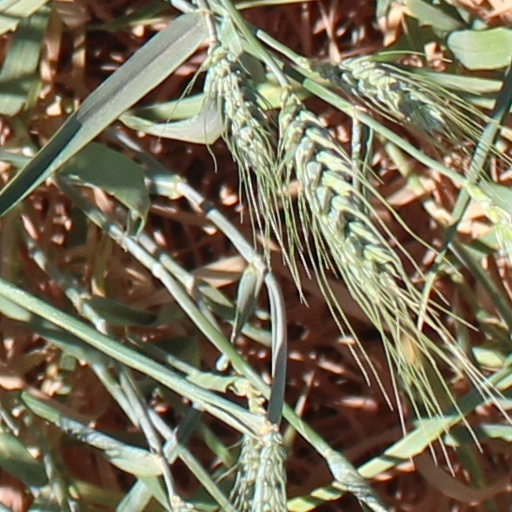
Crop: wheat